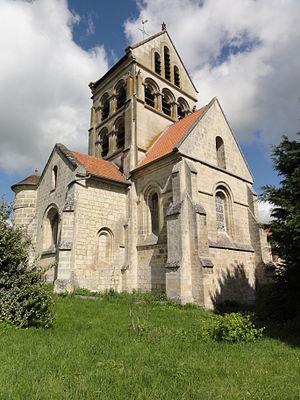
Suzy est une ancienne commune française, située dans le département de l'Aisne, en région Hauts-de-France.